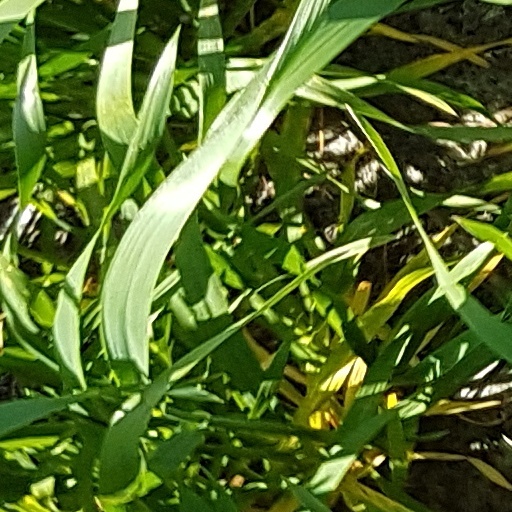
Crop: wheat